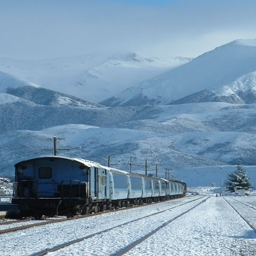
take a scenic ride on transit vehicle type ~